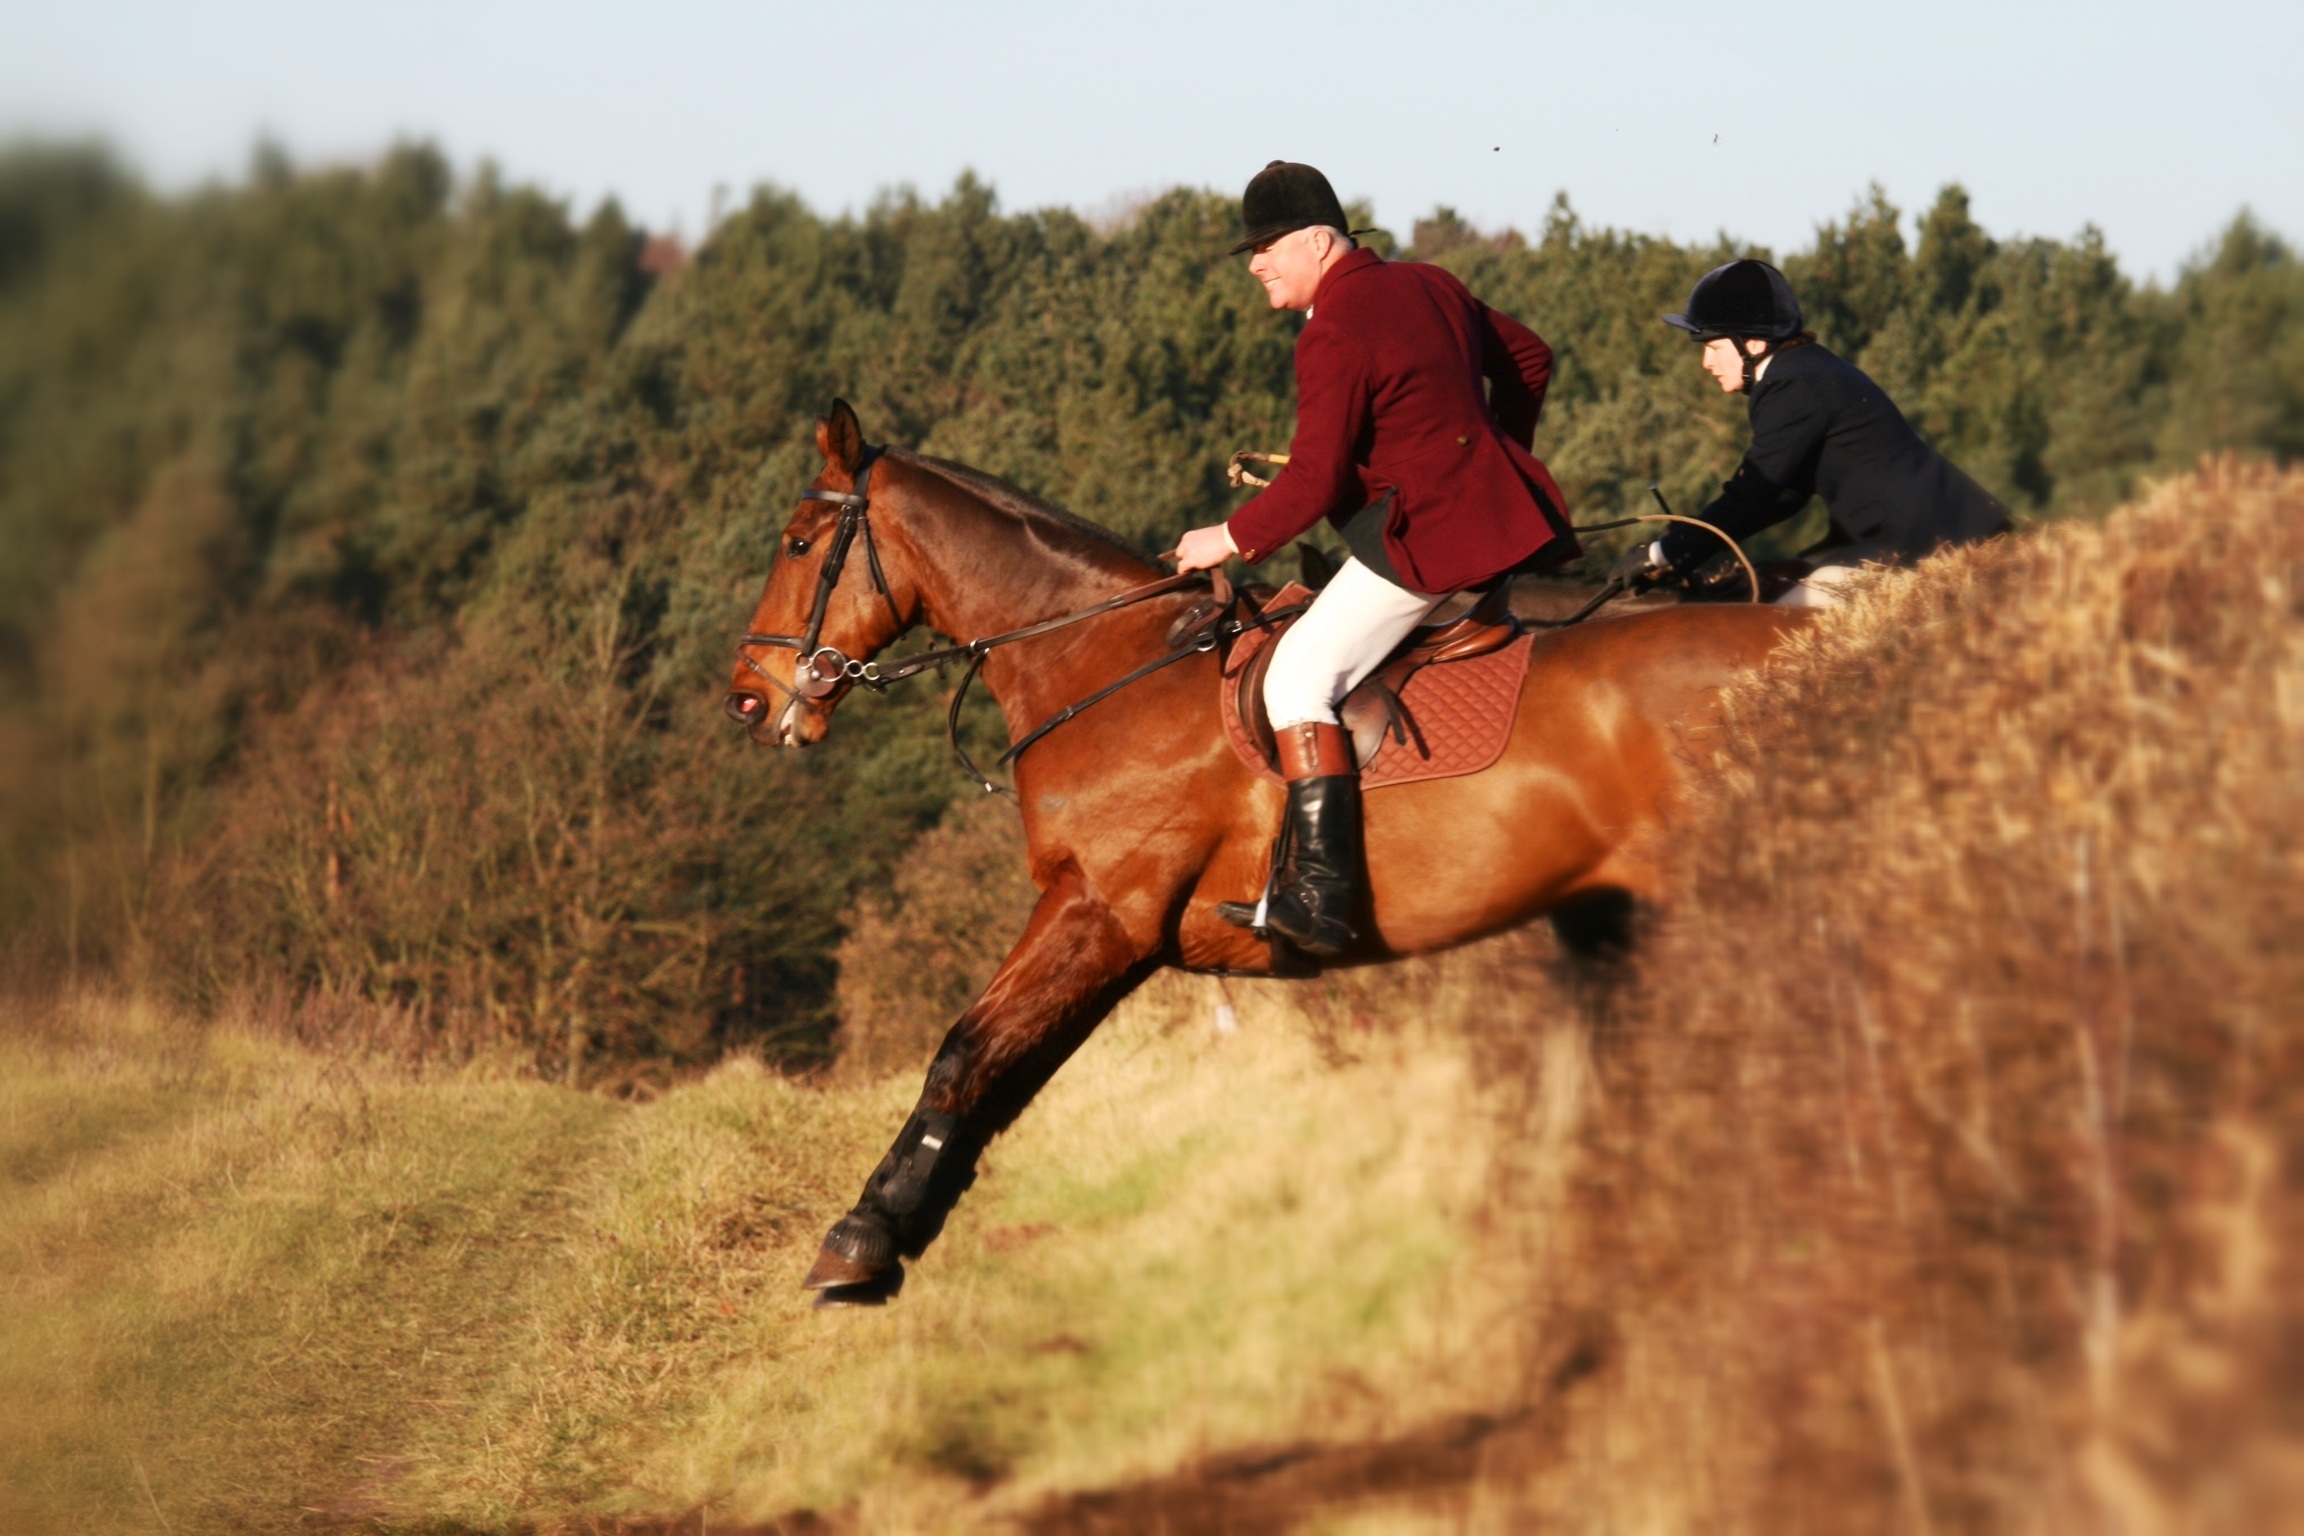
fence, field, jump, recreation, jumping, horse, stallion, extreme sport, equestrian, sports, hunt, gallop, equestrianism, physical exercise, eventing, outdoor recreation, trail riding, horse like mammal, mustang horse, human action, animal sports, english riding, equestrian sport, endurance riding